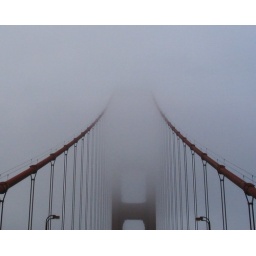
The top of the golden gate bridge is hidden by the incoming fog.